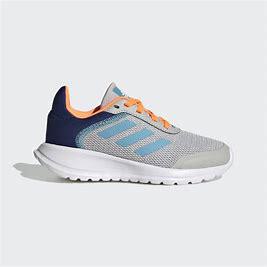
Brand: Adidas
Model: Tensaur Run